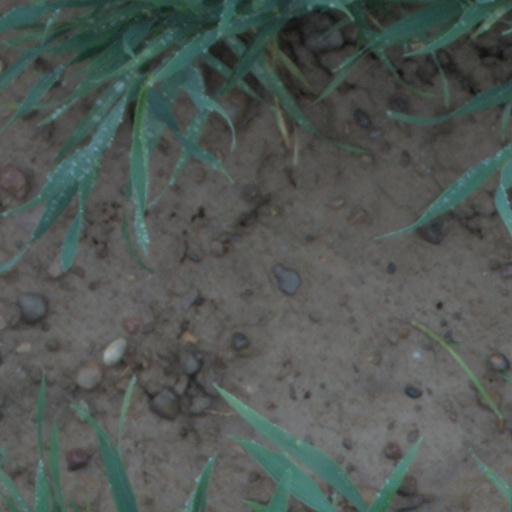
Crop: wheat